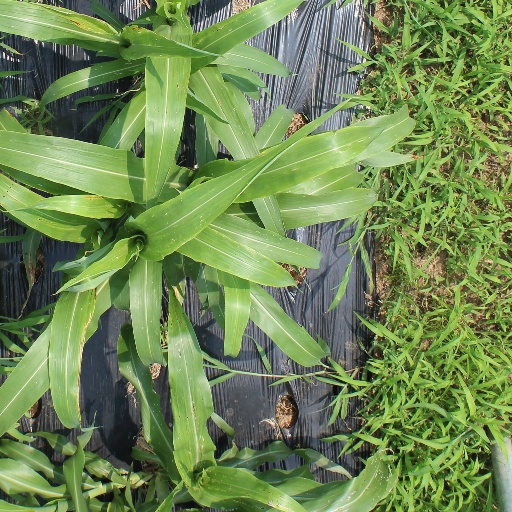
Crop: sorghum